Joseph Favre

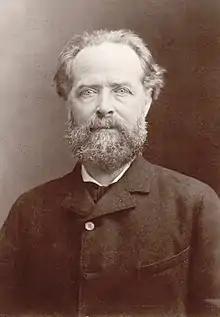
Élisée Reclus, anarchist, geographer, and friend of Favre

The Franco-Prussian War began in July 1870. Joseph Favre enlisted in Giuseppe Garibaldi's army of the Vosges. After peace came in 1871, Favre began a routine where he worked in hotels in the season, then spent the winters in Geneva, where he attended courses at the university. From 1873 to 1879, he worked in a number of fine restaurants and hotels in different parts of Switzerland.